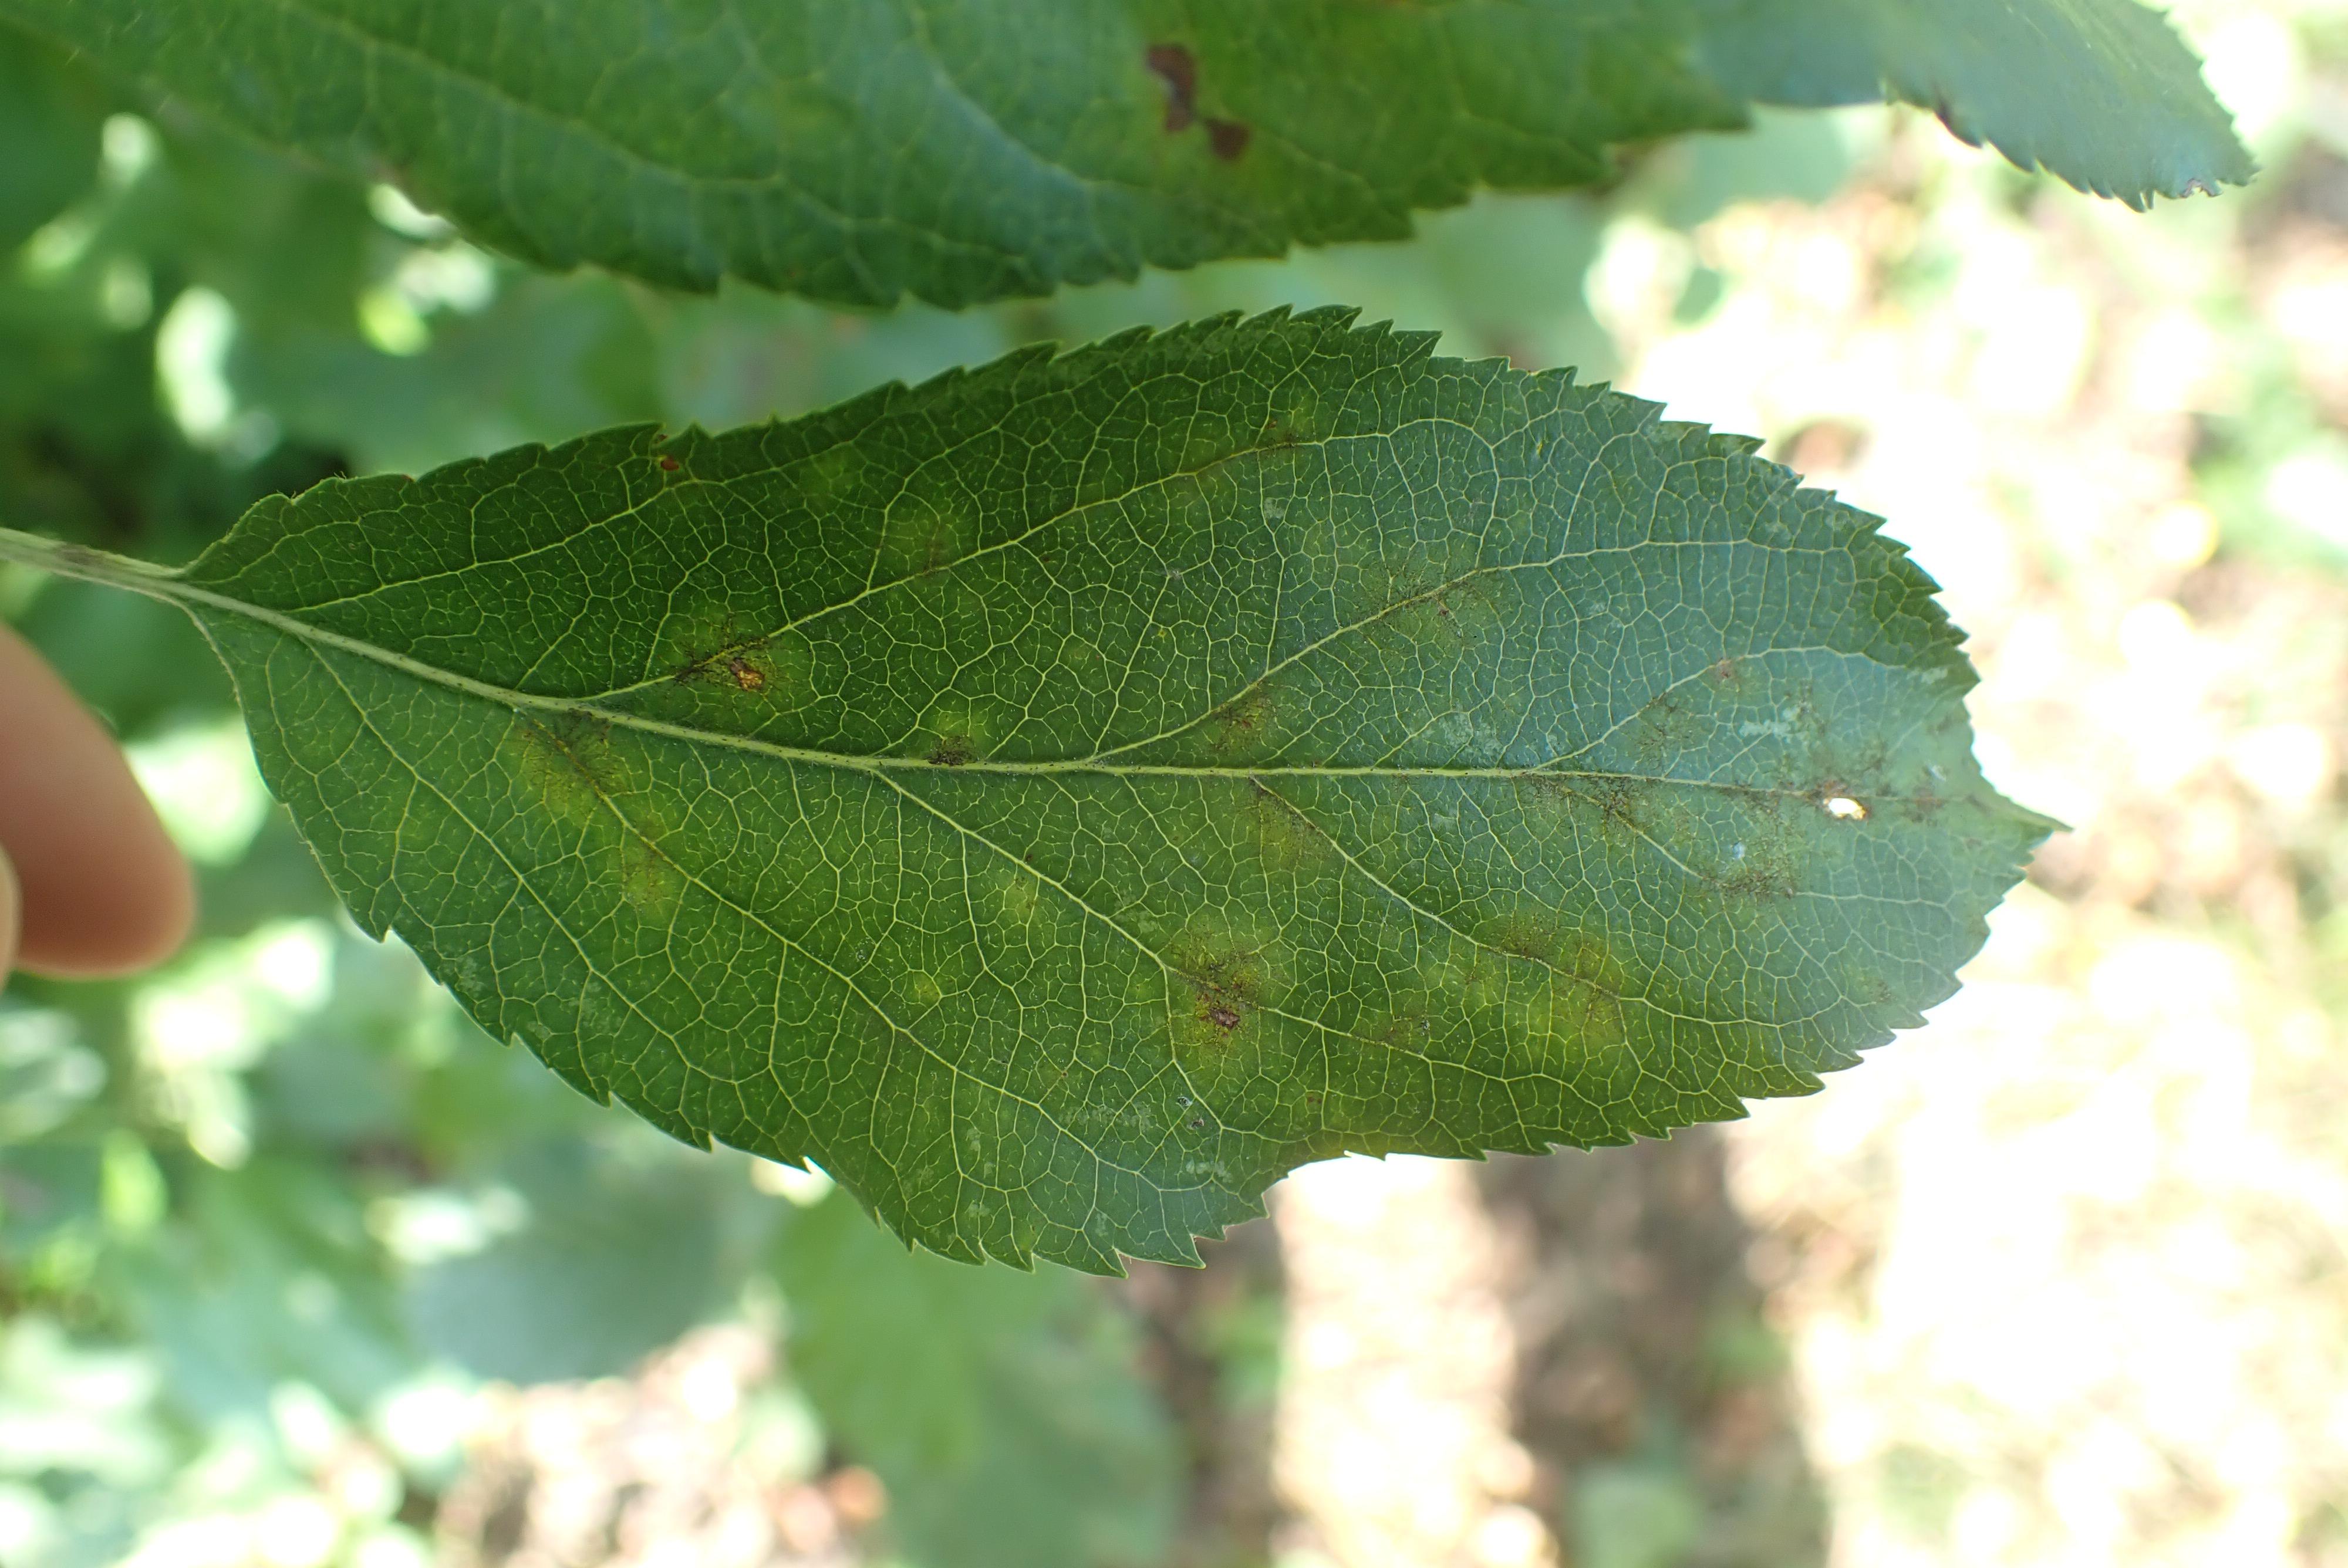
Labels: scab